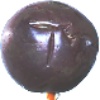
Label: Passion Fruit 1